Sylhet Division

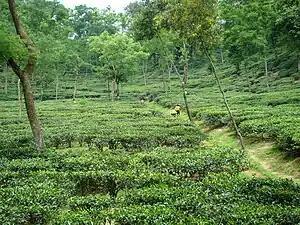
The Mulnicherra Estate is the oldest tea garden in South Asia

In 1874, the current Sylhet Division, which included Karimganj District, was entirely known as the 'Sylhet district'. On 16 February 1874, Sylhet was separated from mainland Bengal to be made a part of the non-regulation Chief Commissioner's Province of Assam (Northeast Frontier Province) in order to facilitate Assam's commercial development. The people of Sylhet submitted a memorandum to the Viceroy protesting the inclusion in Assam. The protests subsided when the Viceroy, Lord Northbrook, visited Sylhet to reassure the people that education and justice would be administered from Bengal, and when the people in Sylhet saw the opportunity of employment in tea estates in Assam and a market for their produce. In 1905, Sylhet district rejoined Bengal as a part of the new "Surma Valley Division" of Eastern Bengal and Assam. In 1912, the then Sylhet district was once again moved to the newly created Assam Province alongside the other districts of the Surma Valley Division.